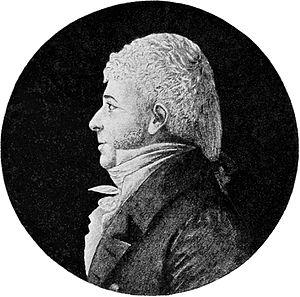
Johan Valckenaer (1759-1821) était un juriste néerlandais, diplomate et homme politique du mouvement des Patriots. Español: Johan Valckenaer (1759-1821) fue un jurista holandés, diplomático y político del movimiento Patriotas. Magyar: Johan Valckenaer (1759-1821) volt egy holland jogász, diplomata és politikus a Hazafiak mozgását.